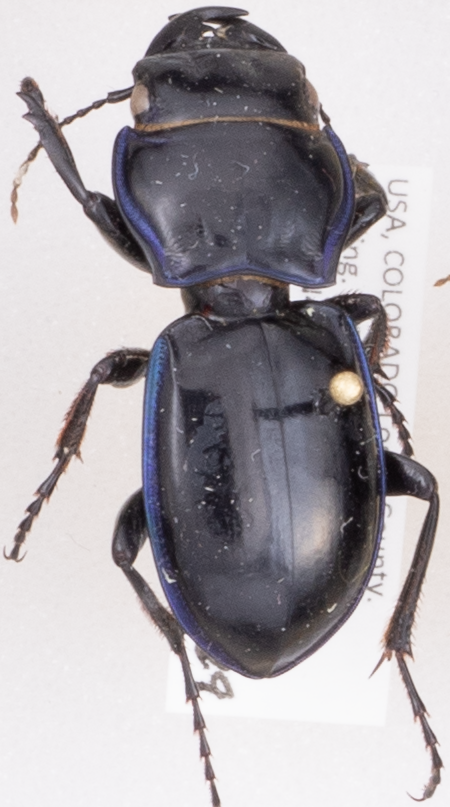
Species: Pasimachus elongatus
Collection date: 2015-06-29
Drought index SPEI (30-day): -0.1
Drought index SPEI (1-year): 1.45
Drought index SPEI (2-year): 1.69